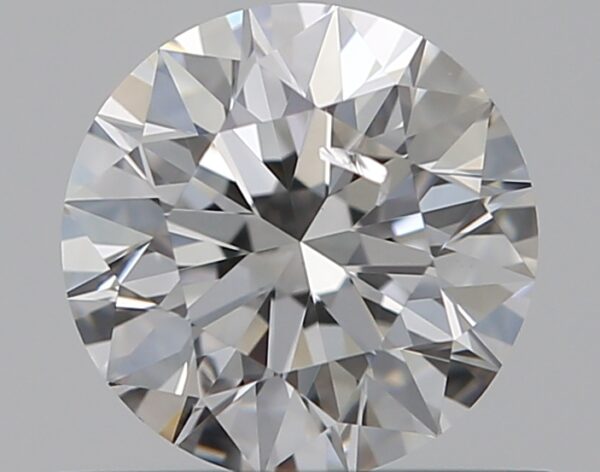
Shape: round
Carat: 0.51
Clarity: SI2
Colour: F
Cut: VG
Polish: EX
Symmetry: EX
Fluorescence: N
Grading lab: GIA
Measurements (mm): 5.09 x 5.11 x 3.2